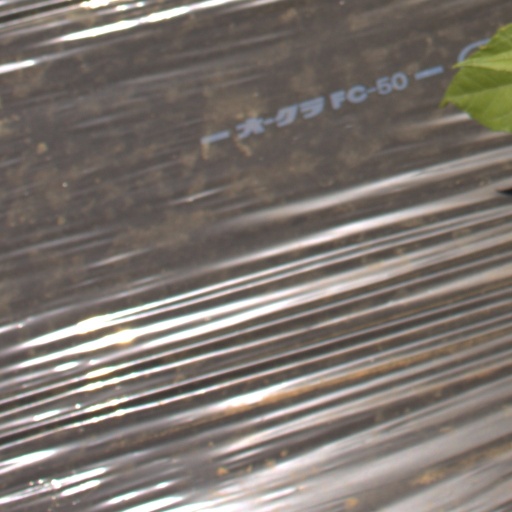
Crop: Jerusalem artichoke